John McCain

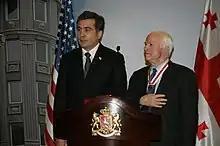
President Mikheil Saakashvili of Georgia awards a National Hero of Georgia order to McCain in Batumi, January 2010

McCain returned to the Senate on July 25, less than two weeks after brain surgery. He cast a deciding vote allowing the Senate to begin consideration of bills to replace the Affordable Care Act. He delivered a speech criticizing the party-line voting process and urged a "return to regular order" using the usual committee hearings and deliberations. On July 28, he cast the decisive vote against the Republicans' final proposal that month, the so-called "skinny repeal" option, which failed 49–51. McCain supported the passage of the Tax Cuts and Jobs Act of 2017.